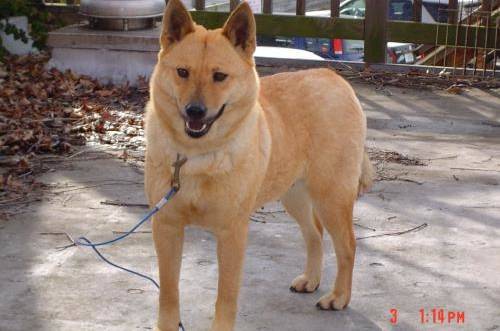
Label: dog